Huon Hooke

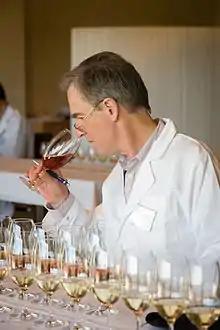
Huon Hooke at Geelong wine show

Hooke prefers blind tastings and is independent from any retail interests. He does not hire other people to taste wine on his behalf. On his website, Hooke describes his approach as follows: